Reichskolonialbund

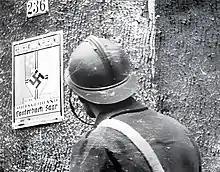
A French soldier outside of a Reichskolonialbund office in Lauterbach during the 1939 Saar Offensive

The decline of the "Reichskolonialbund" began with the onset of World War II, when the Nazi State focused on other priorities, foremost of which was the search for a Lebensraum in the East of Europe. Finally in 1943 the "Reichsleiter" Martin Bormann pressed for the dissolution of the "Reichskolonialbund" on the grounds of ""kriegsunwichtiger Tätigkeit"" ("activity irrelevant to the war"). Hence the Reichskolonialbund was swiftly disbanded by a decree of the Führer in 1943.